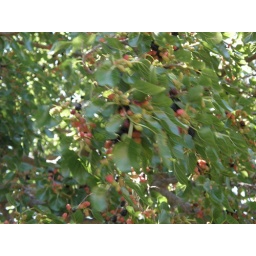
Mulberry tree by wheat field Day 3